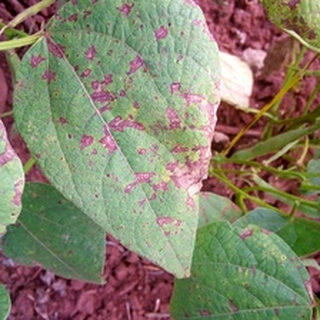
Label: bean_angular_leaf_spot